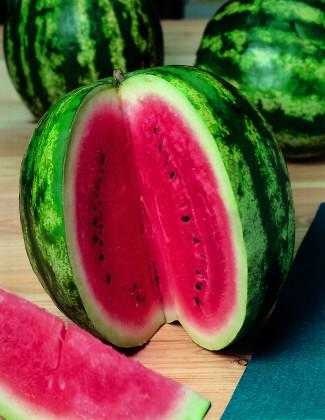
Label: Watermelon